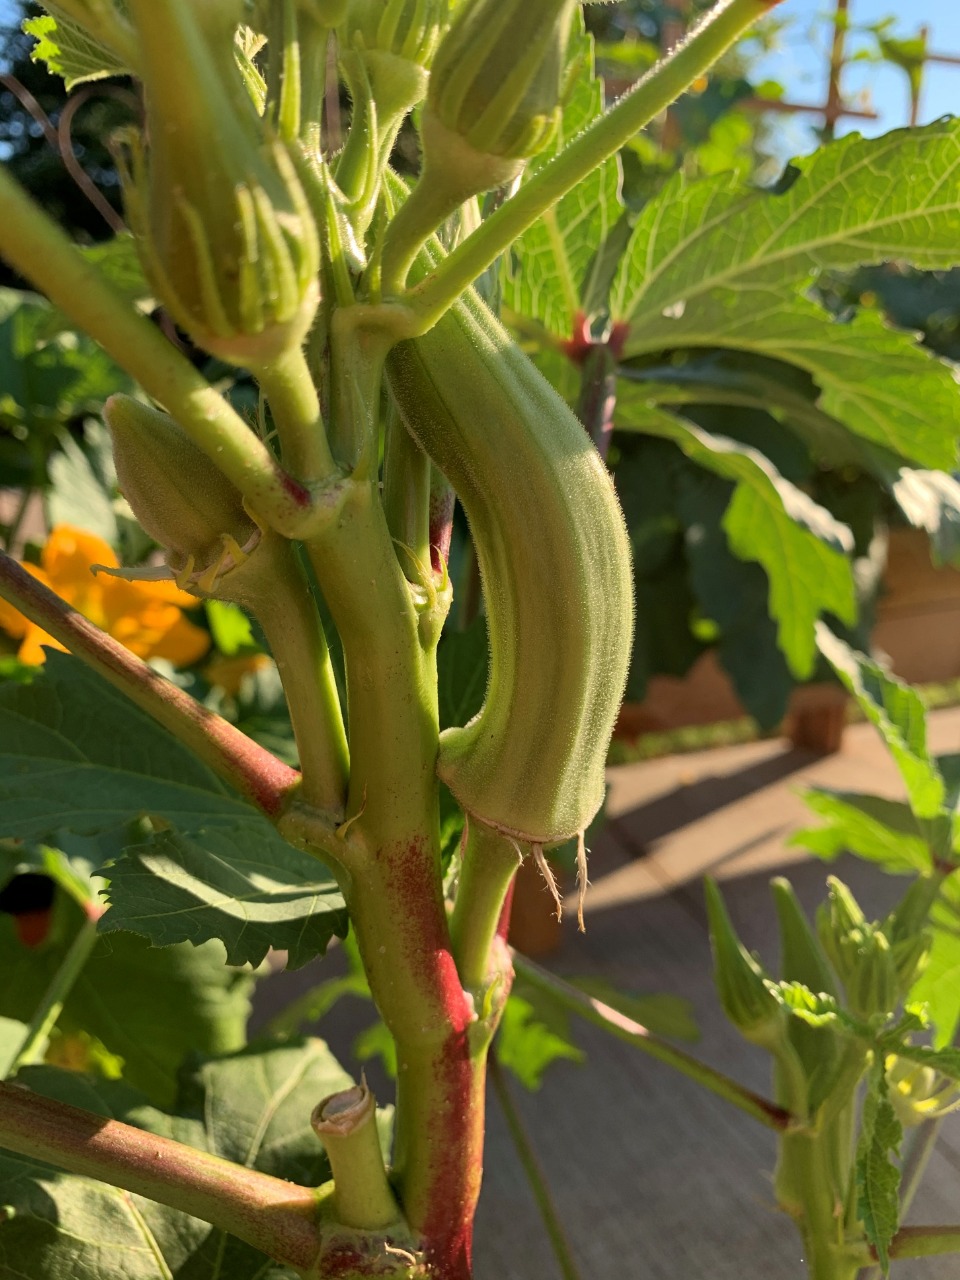
Label: Over-mature